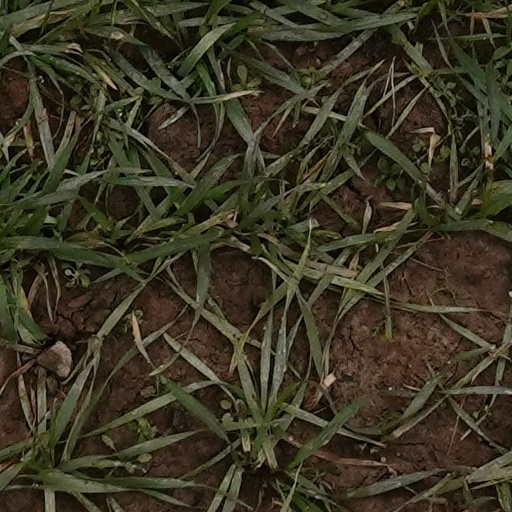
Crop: wheat